Anton G. Leitner

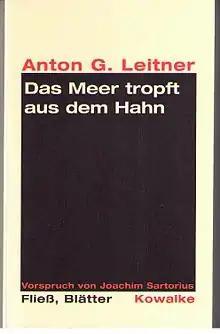
Cover: Das Meer tropft aus dem Hahn (2001)

In the early 80s, he founded the Initiative of Young Authors (IJA German: "Initiative Junger Autoren") together with , Michael Lentz, , and others. He was the chairman of the organization until 1991. Under Leitner's aegis, the IJA organized the Festival Interactions / "Young Literature Days" ("Tage junger Literatur") in cooperation with IBM-Germany at the Gasteig Cultural Center in 1988. It remains to this day the largest literary festival in the Bavarian capital of Munich. The Tagesspiegel, amused by the young and independent organization, wrote: "This young movement does not exhaust its effort in intimate orange tea readings."